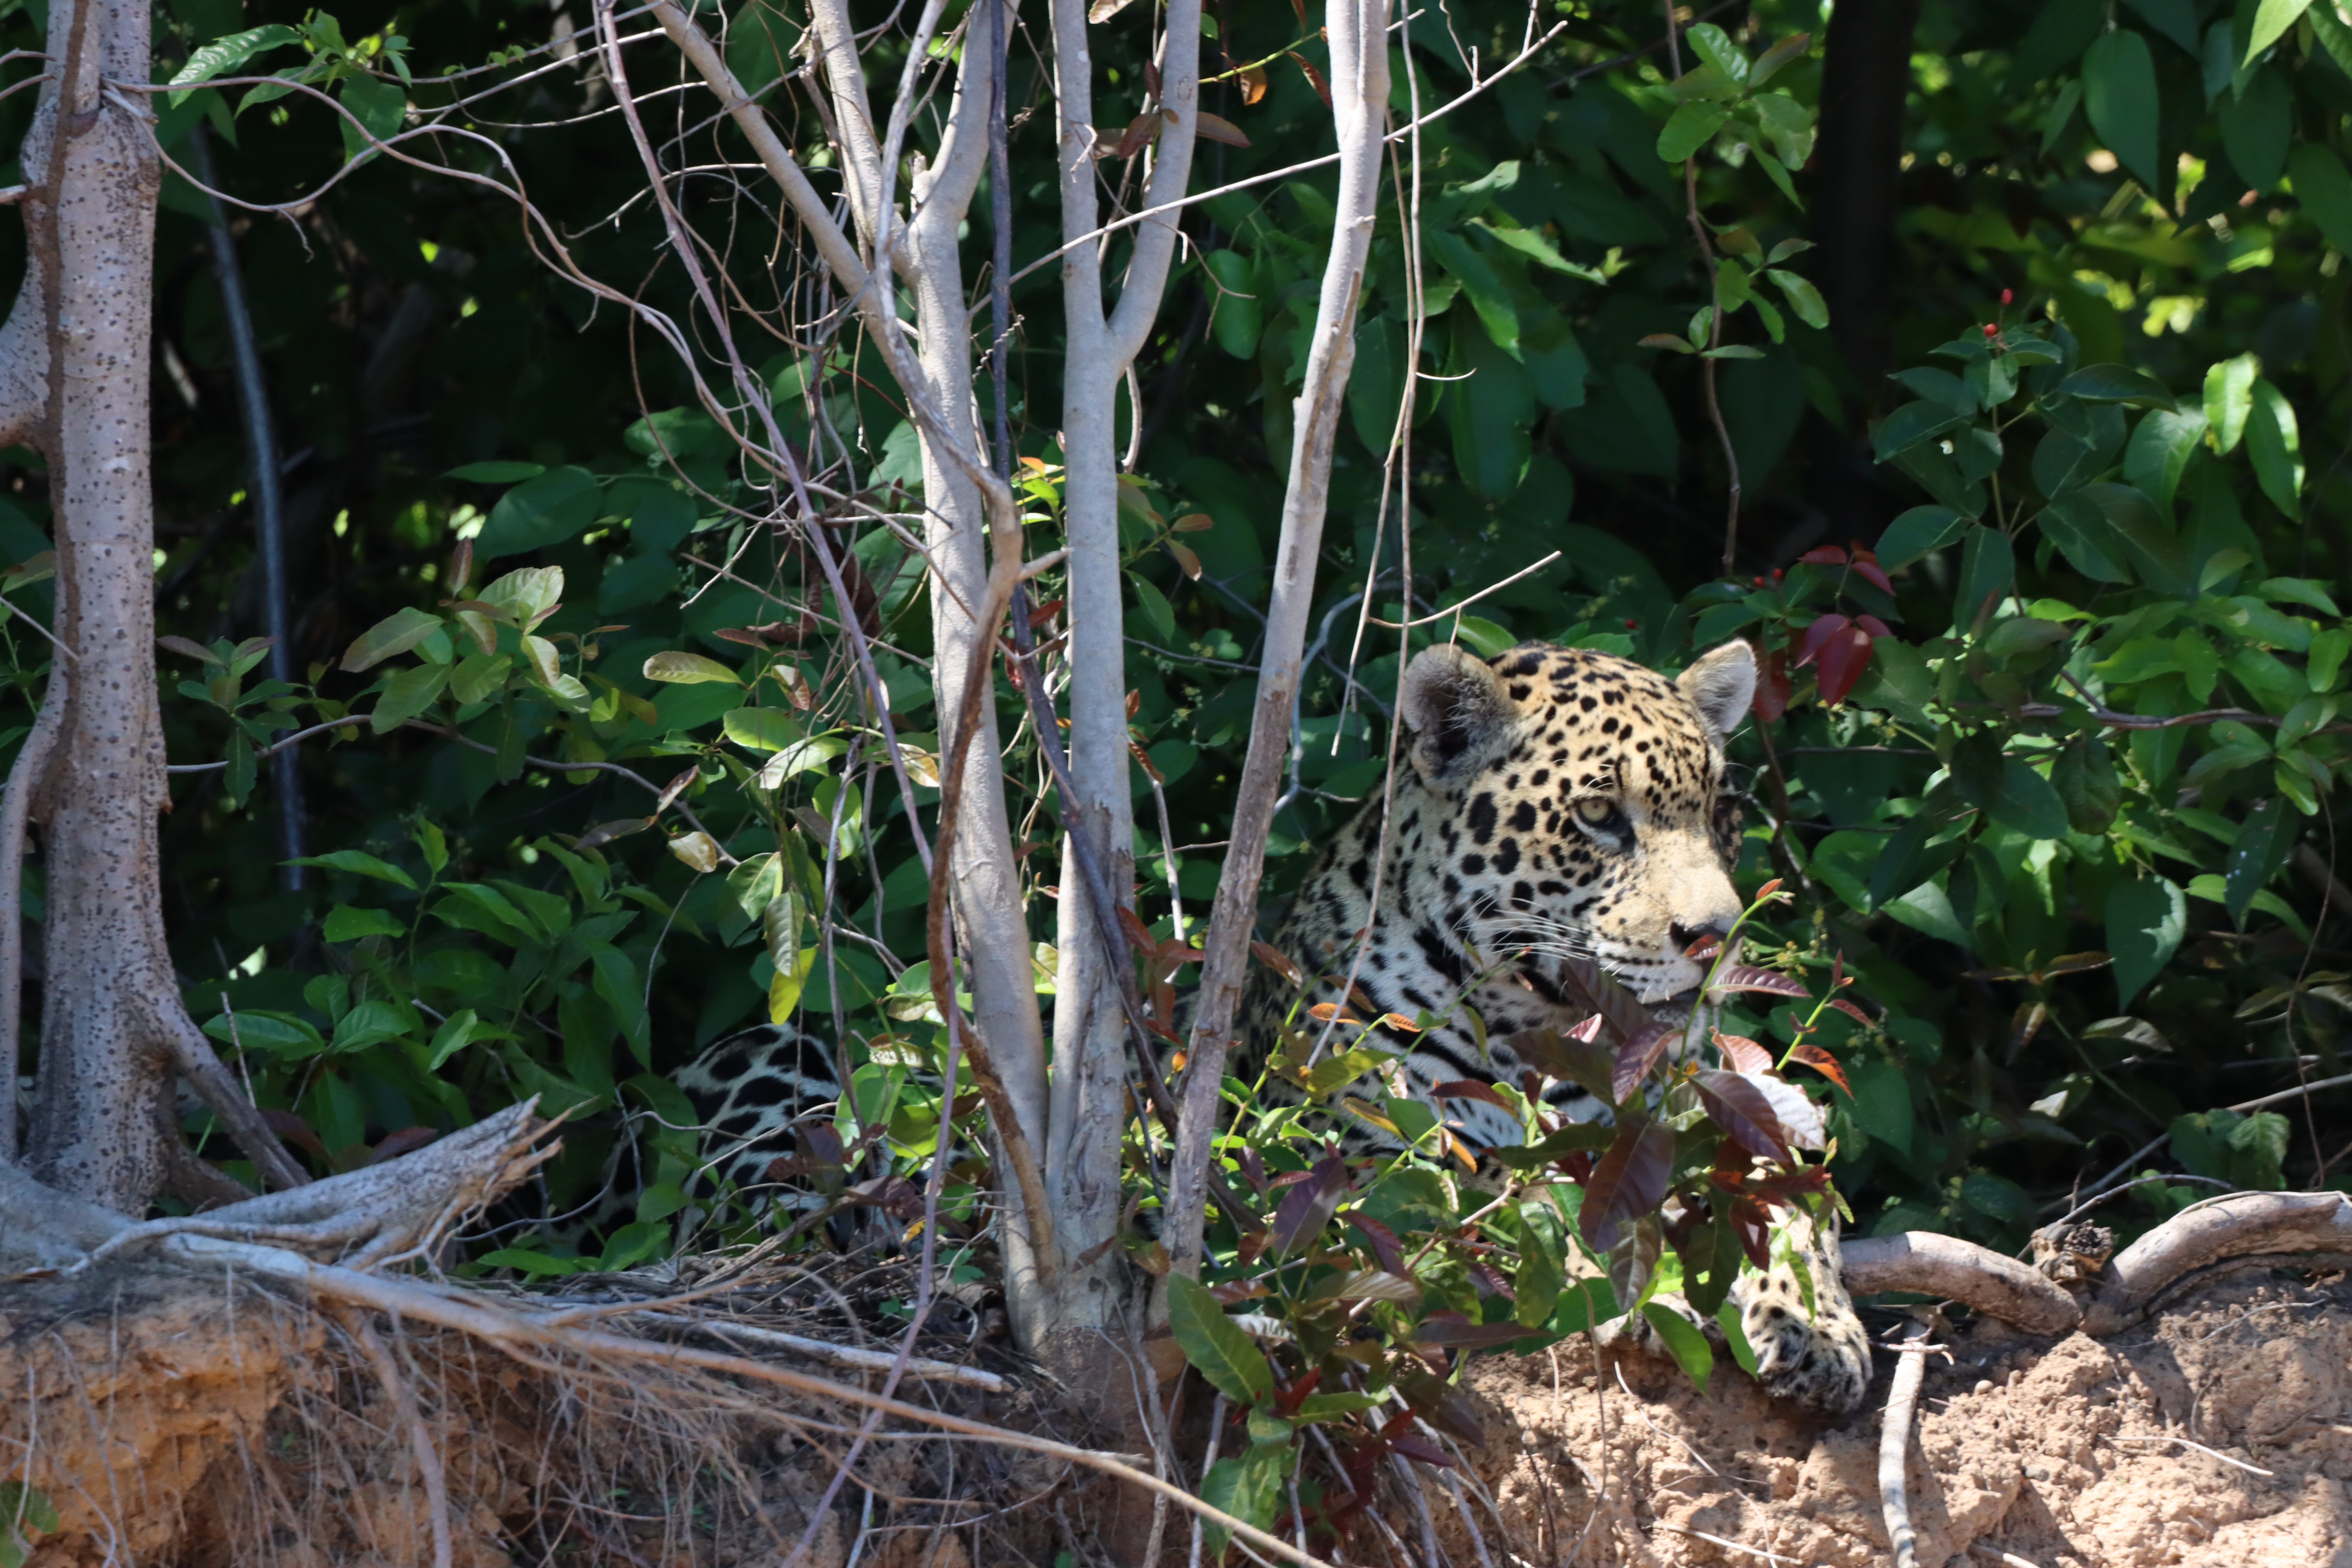
Jaguar: Lua